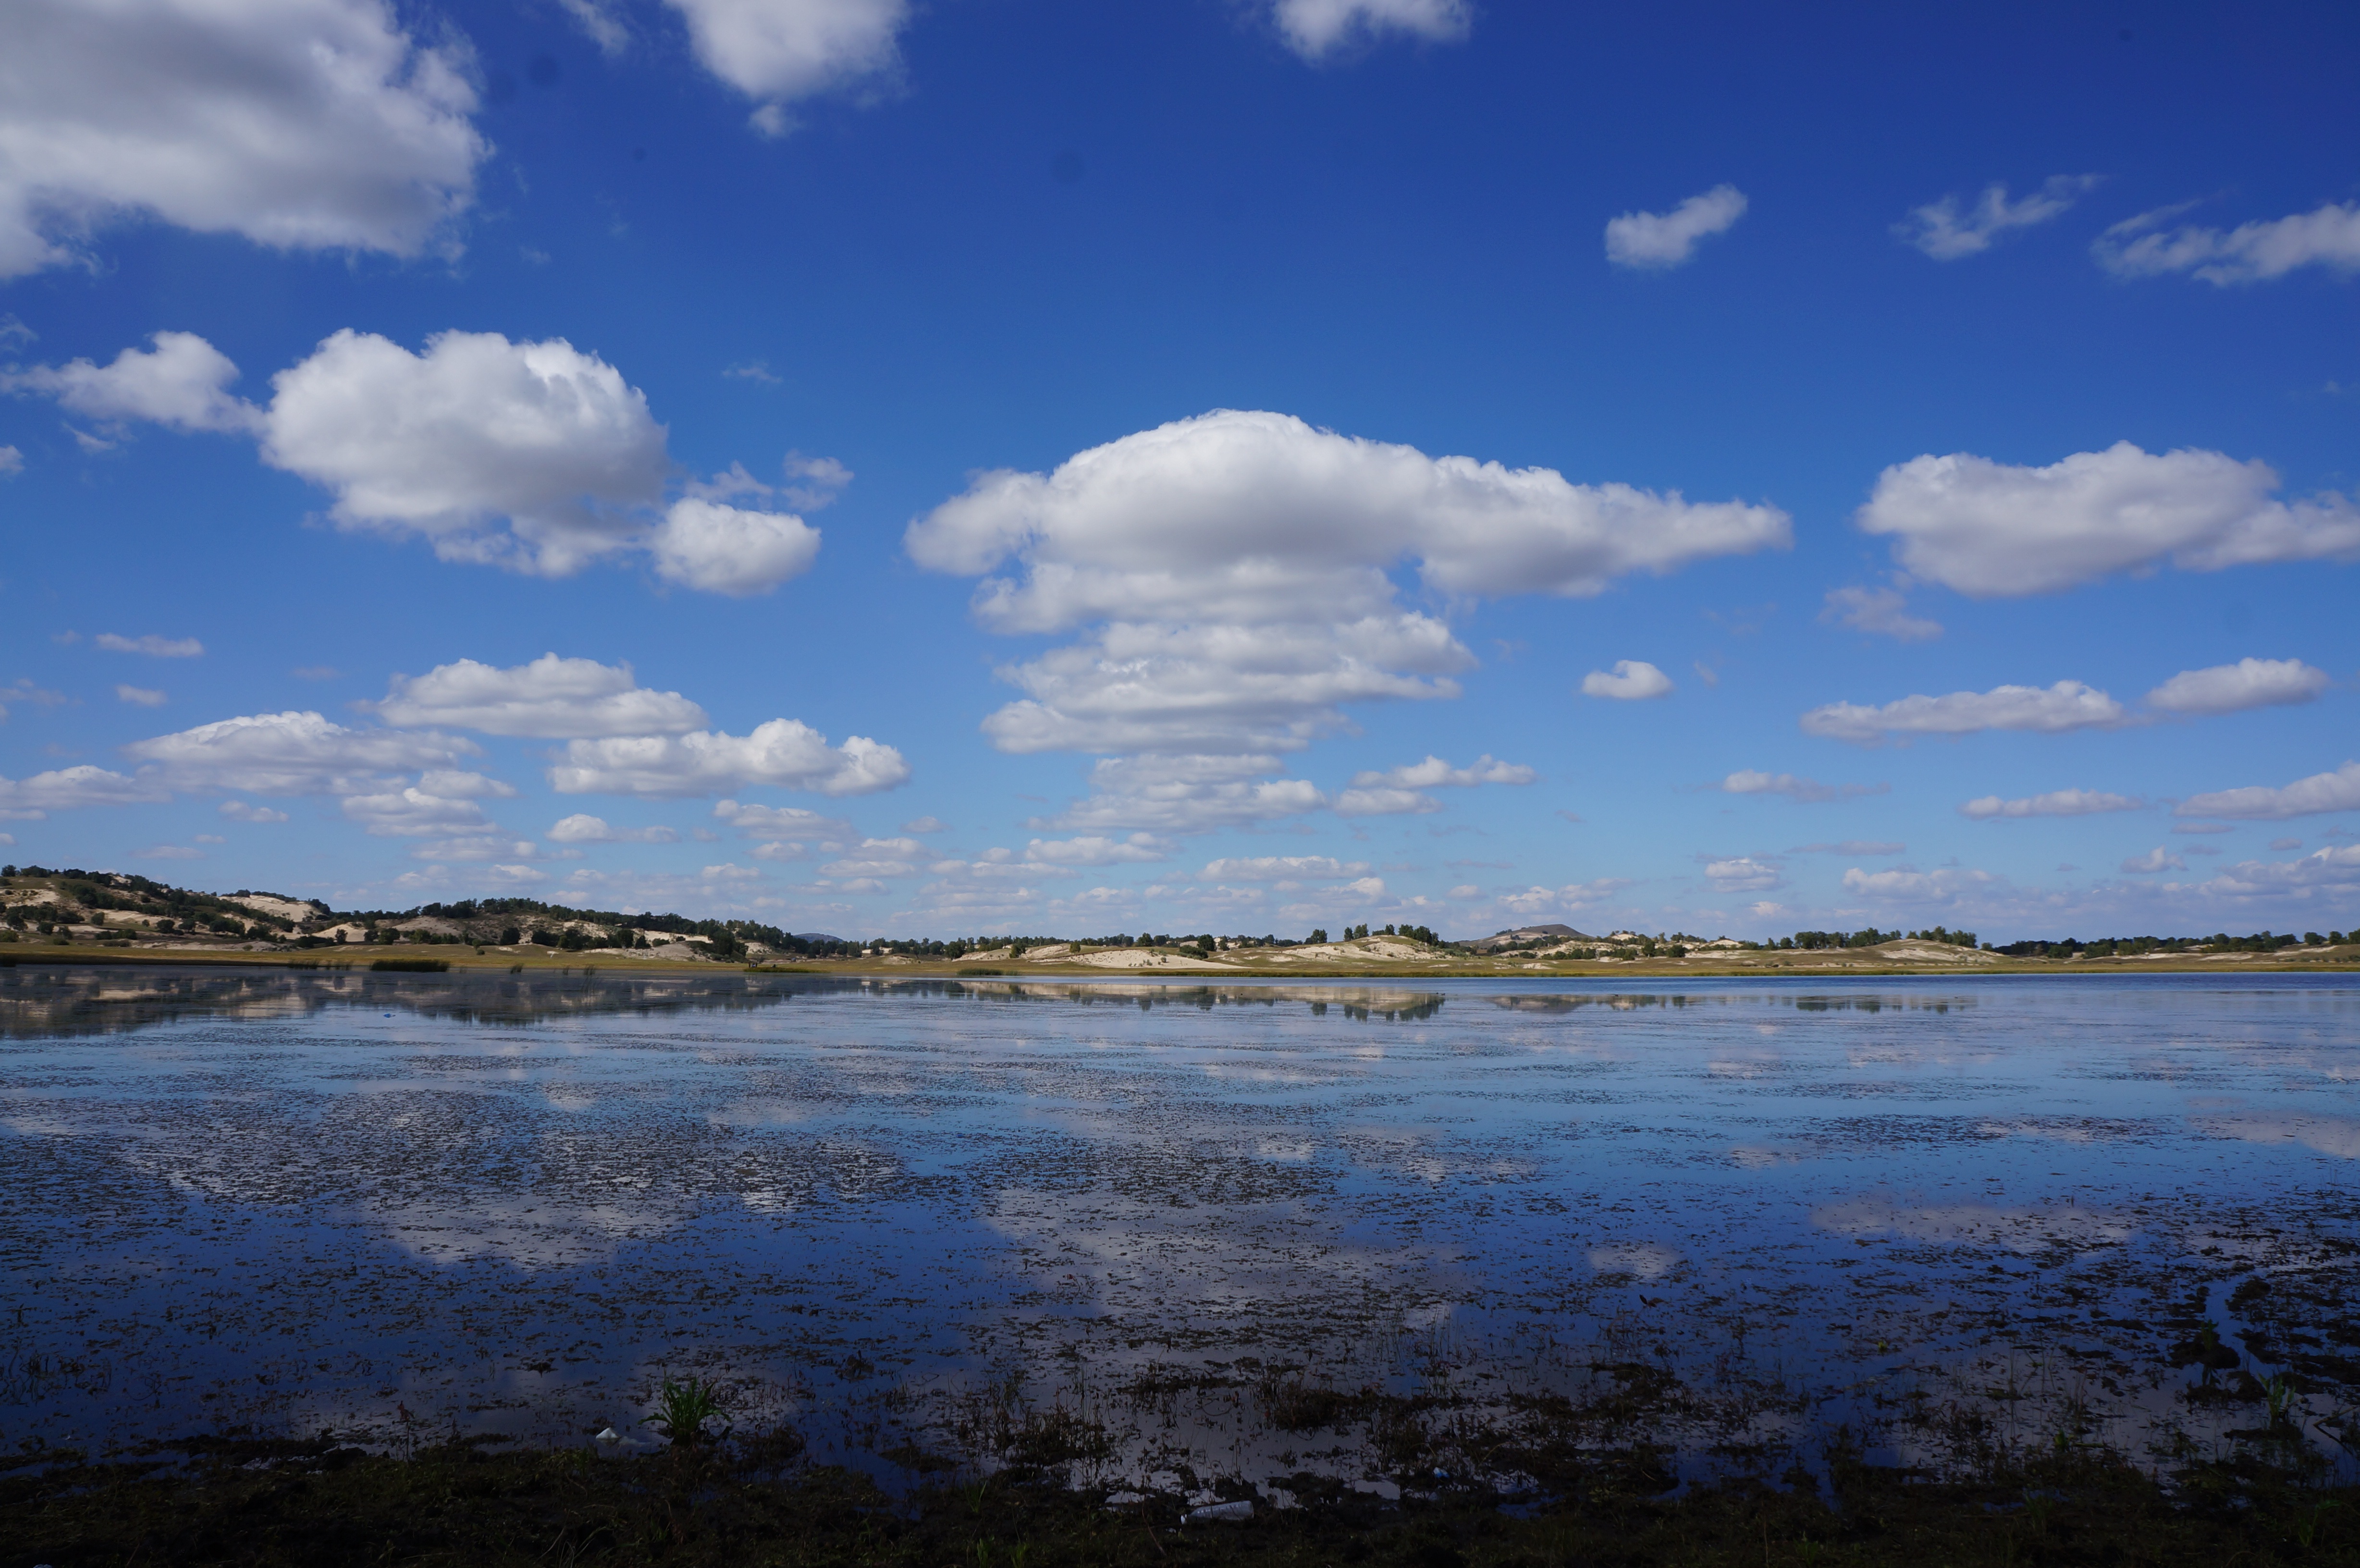
landscape, sea, coast, water, nature, horizon, marsh, cloud, sky, morning, shore, lake, dawn, river, dusk, reflection, dam, reservoir, body of water, wetland, loch, shuitianyise, blue sky and white clouds, natural environment